H. Russell Wakefield

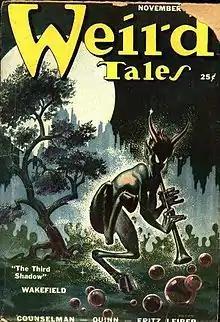
Wakefield's "The Third Shadow" was the cover story in the November 1950 "Weird Tales".

Wakefield's ghost stories were published in several collections during the course of his long writing career: "They Return at Evening" (1928), "Old Man's Beard: Fifteen Disturbing Tales" (1929), "Imagine a Man in a Box" (1931), "Ghost Stories" (1932), "A Ghostly Company" (1935), "The Clock Strikes Twelve: Tales of the Supernatural" (1940), and "Strayers from Sheol" (1961). In 1946, August Derleth's Arkham House issued an expanded version of "The Clock Strikes Twelve" for the U.S. market; they were also the publishers of "Strayers from Sheol". In 1978, John Murray published "The Best Ghost Stories of H. Russell Wakefield", edited by Richard Dalby, which spanned Wakefield's career and featured some previously uncollected tales. A series of collections comprising his complete output of published ghost stories were produced in the 1990s by Ash-Tree Press in limited editions that quickly went out of print. Ash-Tree also published a volume of previously unpublished stories, "Reunion at Dawn and Other Uncollected Ghost Stories", in 2000.